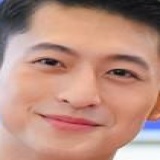
diễn viên Harry Lu